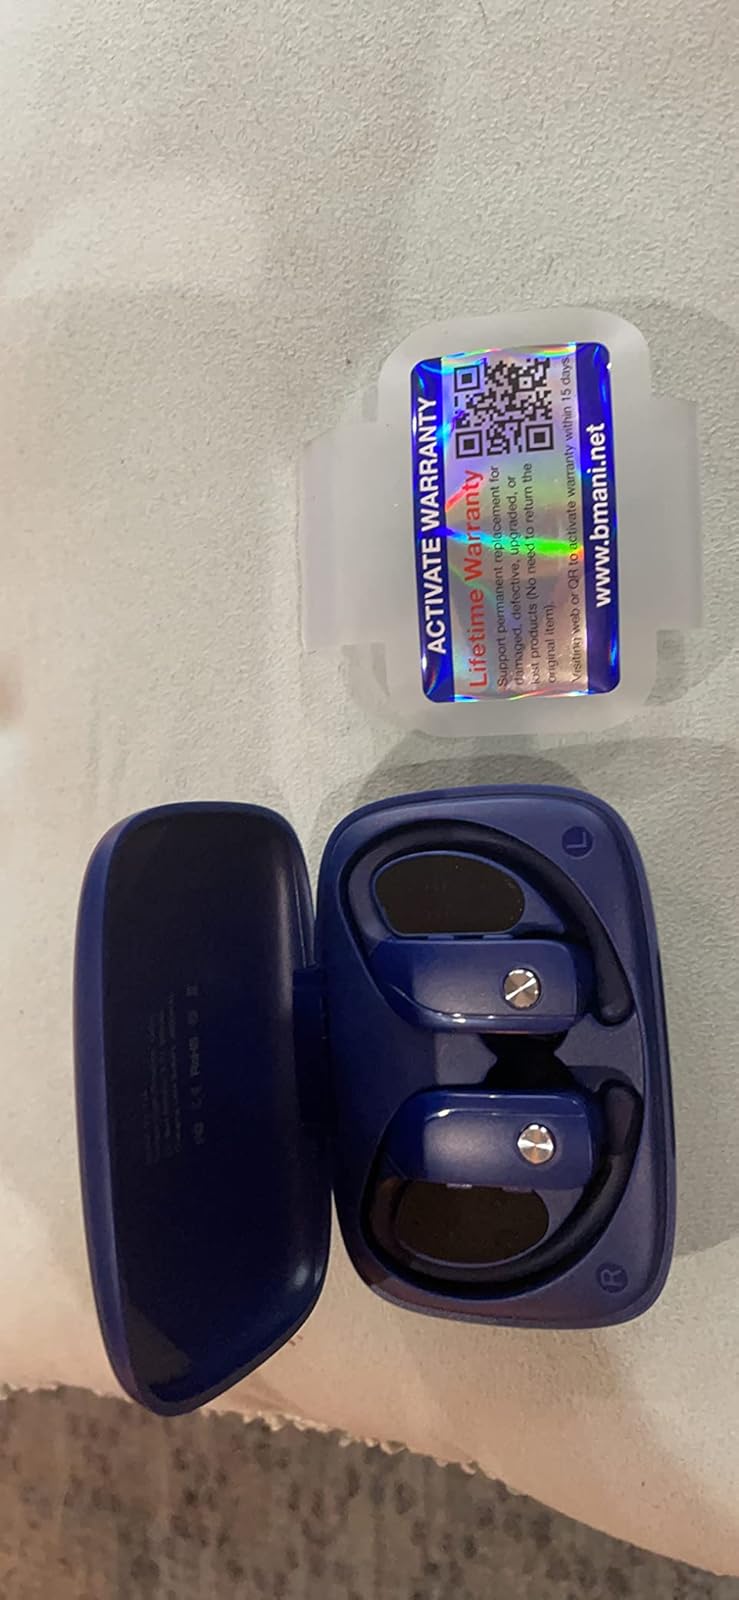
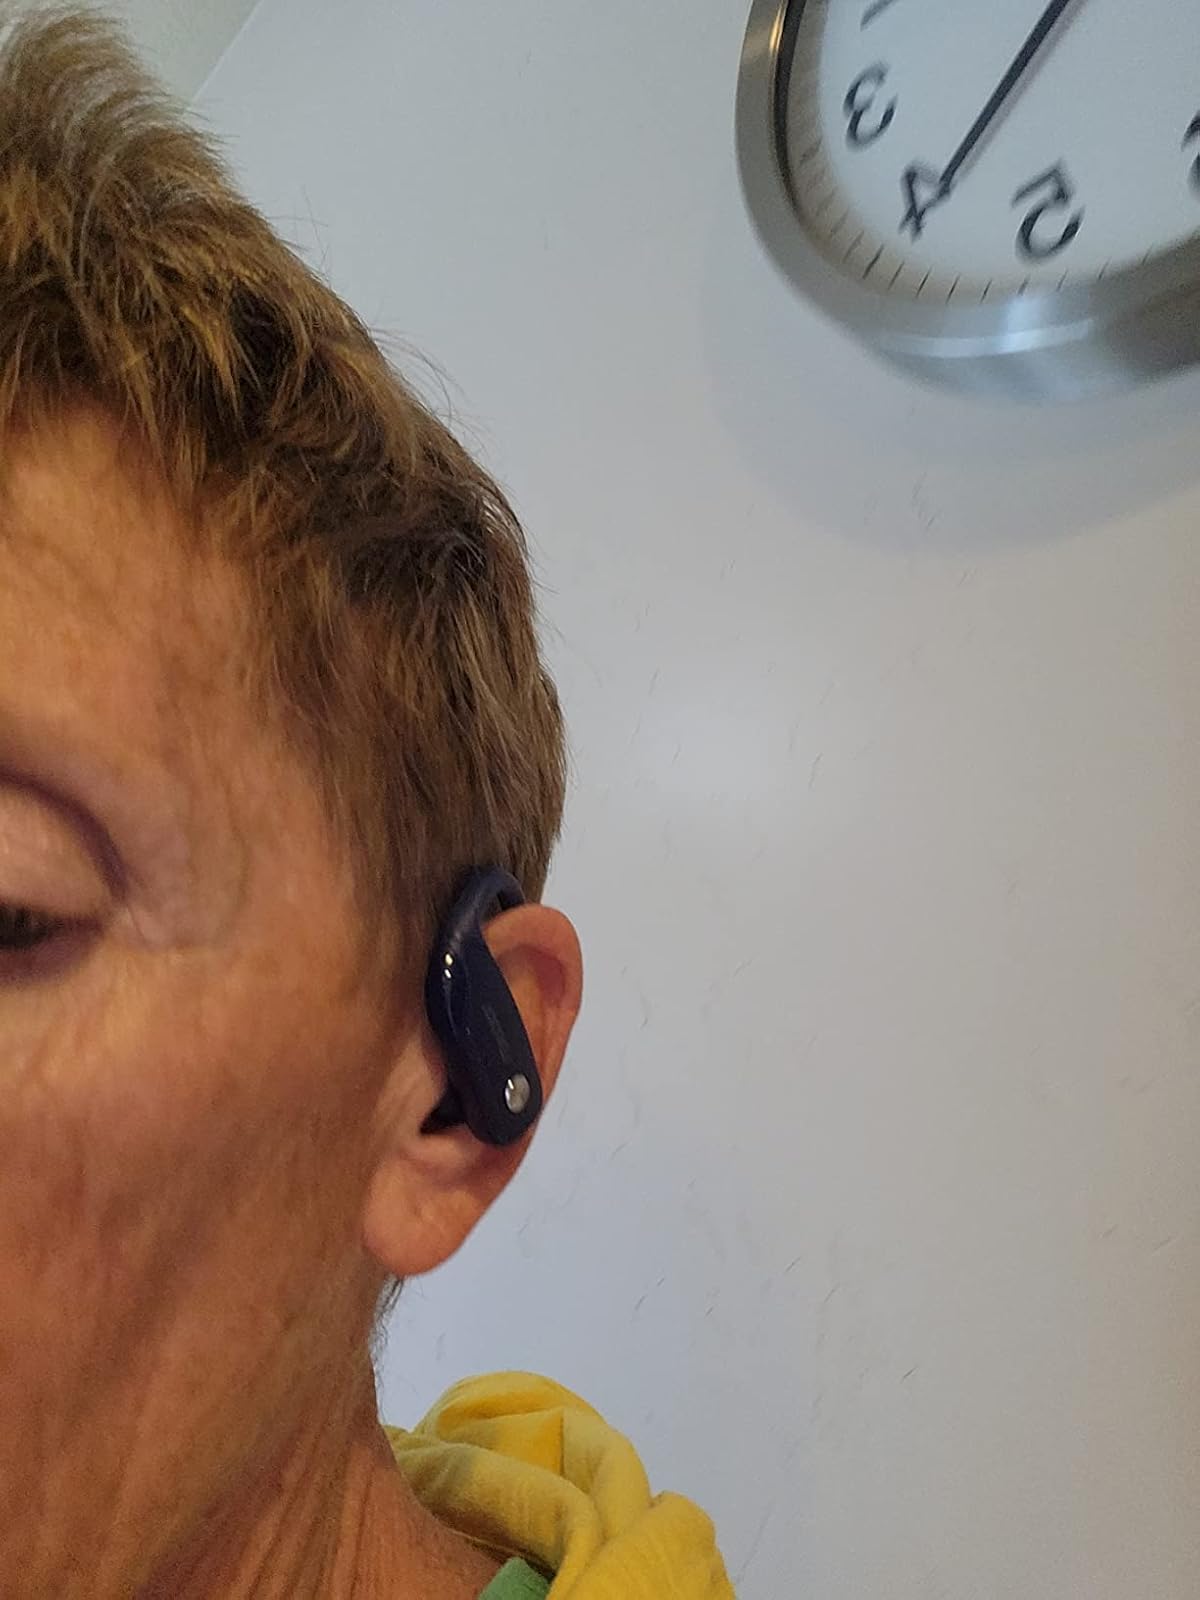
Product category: earbuds
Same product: yes